Wartime sexual violence

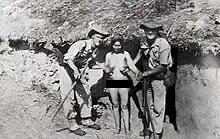
Algerian woman sexually abused by the French army

The term "comfort women" is a euphemism for the estimated 200,000, mostly Korean, Chinese, Vietnamese, Burmese, Japanese, Taiwanese and Filipino women who were forced to serve as sex slaves in Japanese military brothels during World War II.